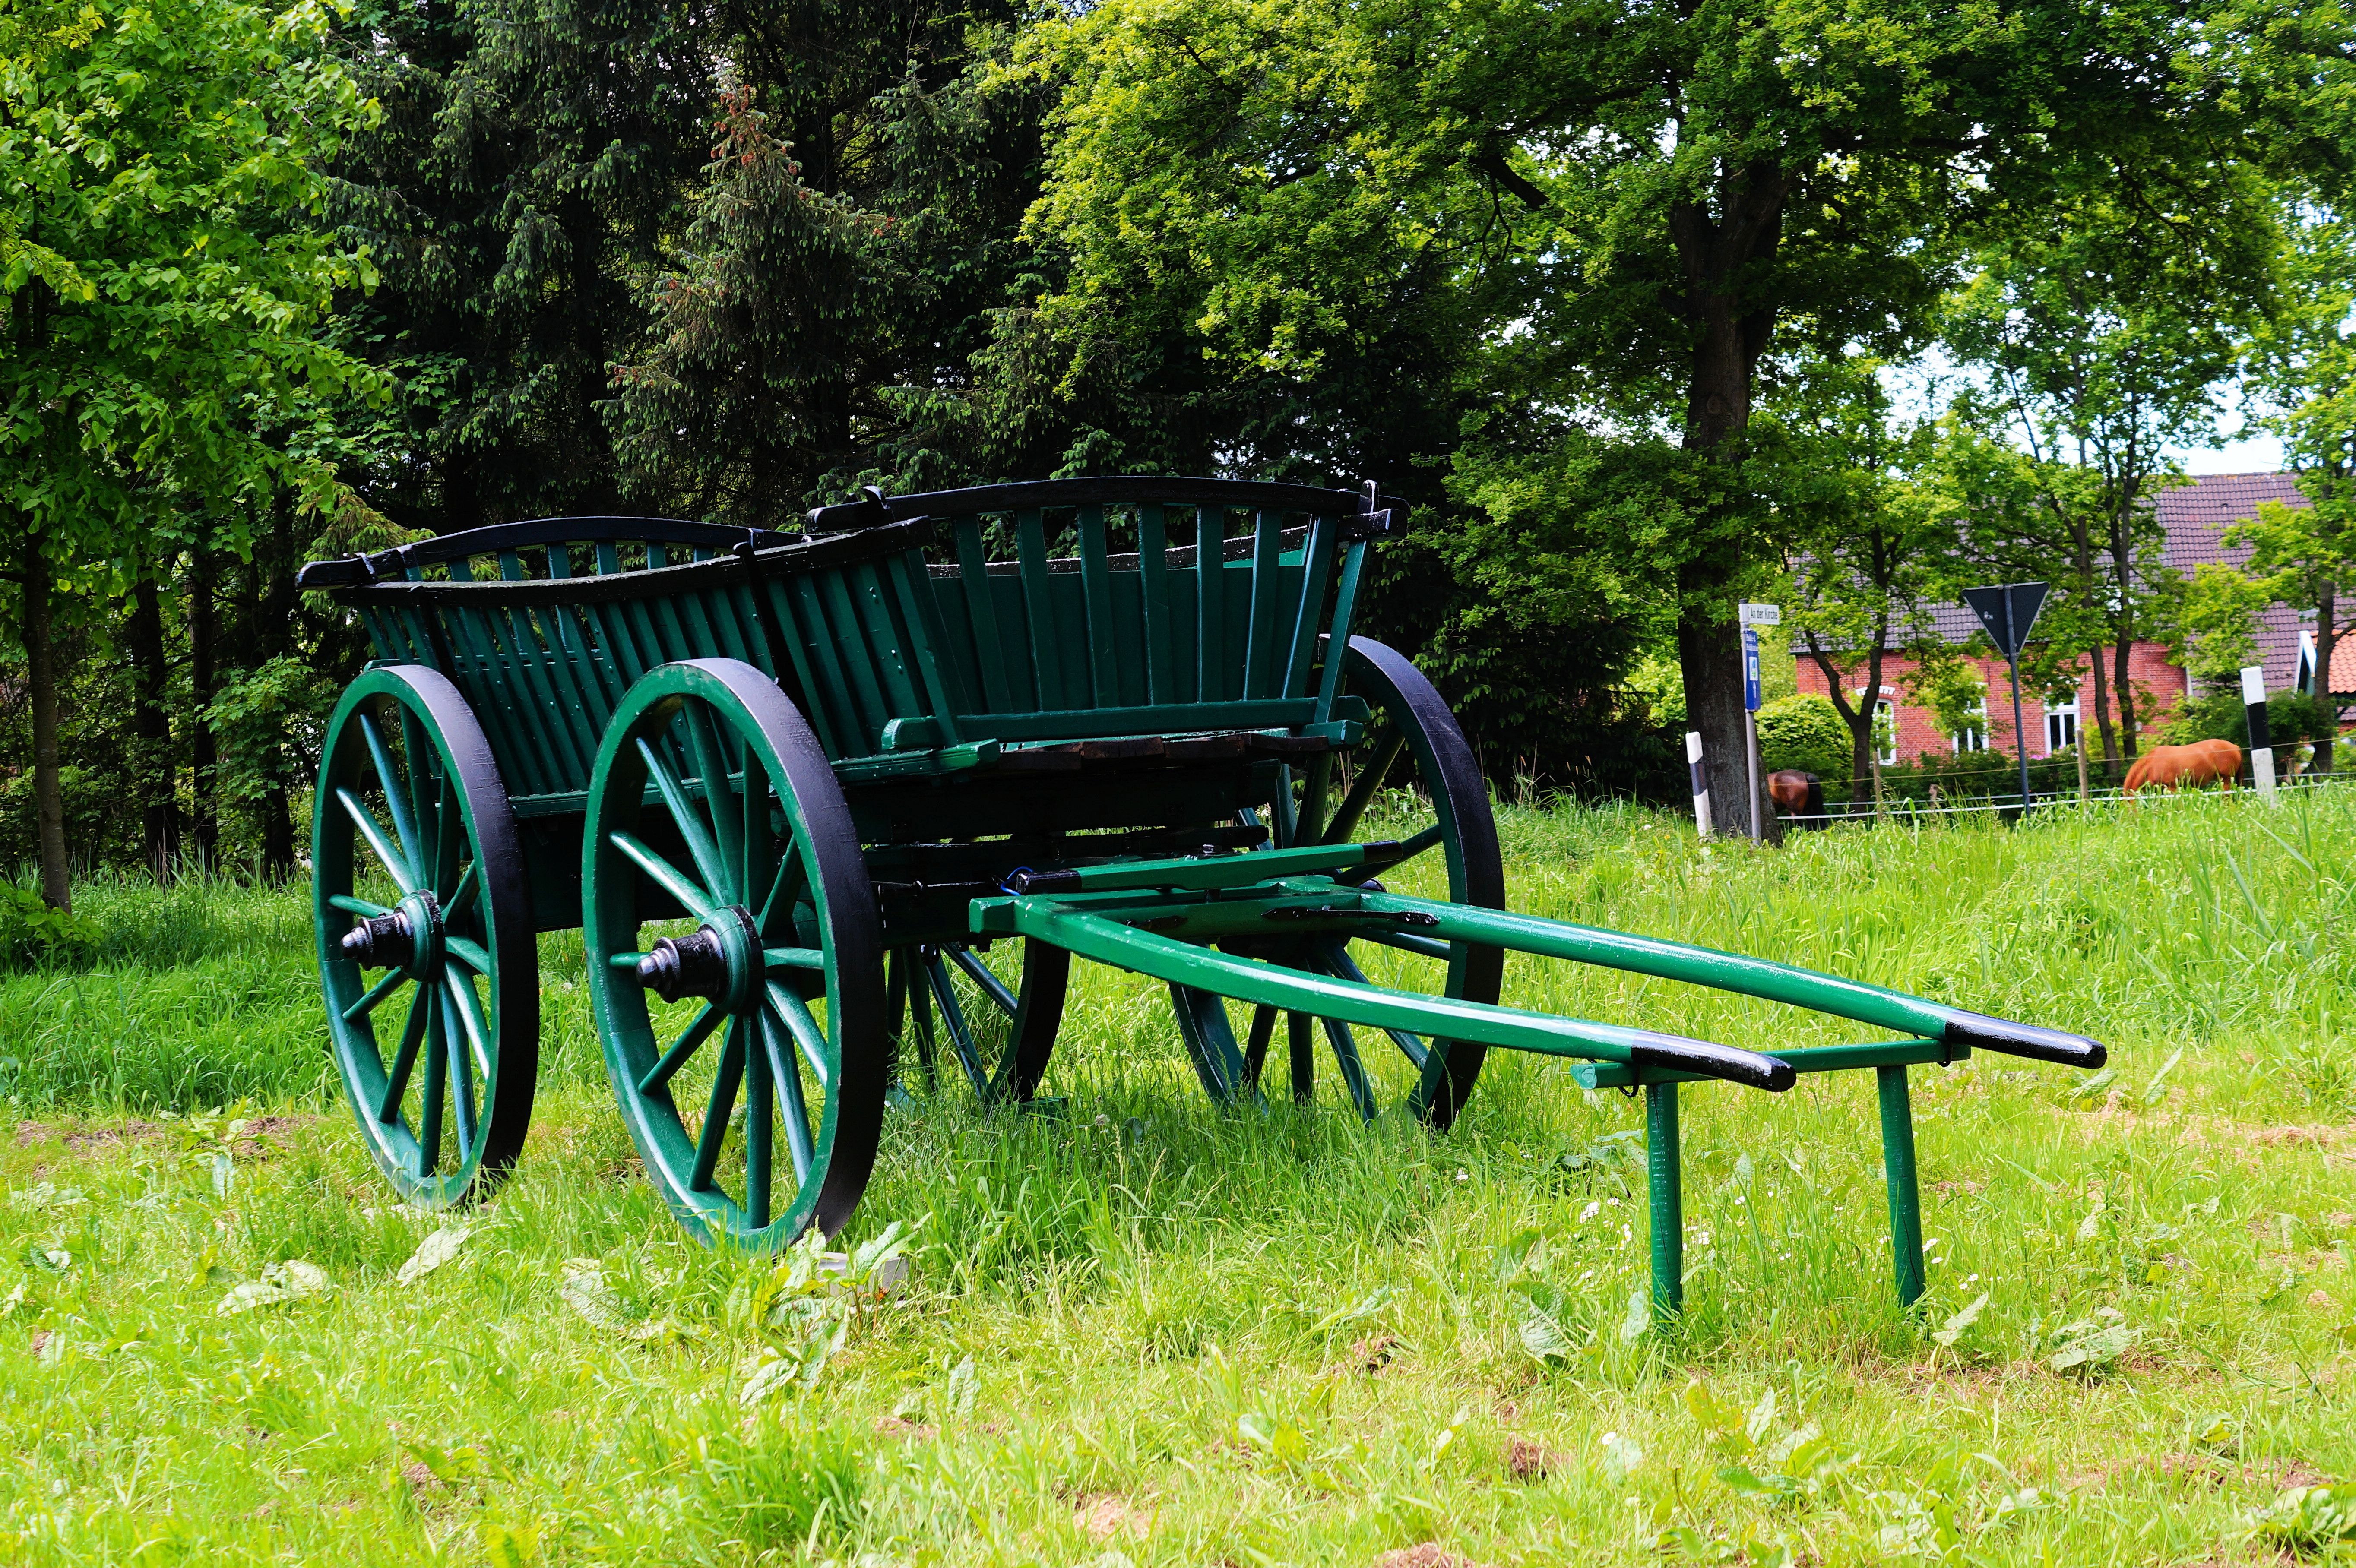
wood, lawn, antique, cart, transport, green, vehicle, carriage, cannon, dare, coach